Land Titles Building (Saskatoon)

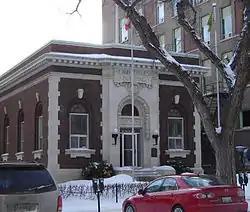
Land Titles Building

The Land Titles Building is located at 311 21st Street East in the Central Business District of Saskatoon, Saskatchewan. The architectural firm of Storey and Van Egmond designed the building in the Romanesque Revival style. The building was constructed by Smith Brothers and Wilson in 1909. Additional expansions were done between 1910 and 1912. The building housed the land title office until 1959 when the office was transferred to the Law Courts Building. The provincial government stopped using the building when it was sold in 1994. The building now houses the law offices of Brayford and Shapiro.